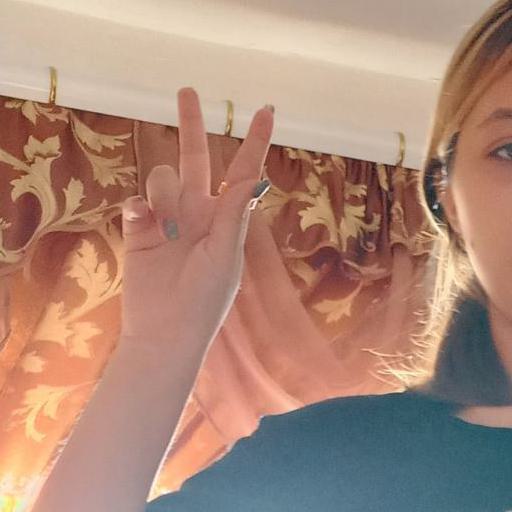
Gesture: peace